Space Guitar

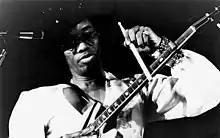
Watson using a drum stick as a slide in 1976

More recently, "Space Guitar" has received critical commentary from a variety of sources. Writing for "All Music Guide to the Blues" in 1996, critic Richie Unterberger identified the instrumental as "rank[ing] with the greatest achievements of its era [and] presages futuristic effects that rock guitarists still hadn't mastered another 15 years down the line." He later added that it was "one of the relatively obscure classics of the mid-50s." Others have also commented on the forward-looking aspect of the piece: a "tour de force that in terms of both sound and technique was at least a decade ahead of its time" (Batey); and "too freakishly futuristic to sell in its own day" (Birnbaum).